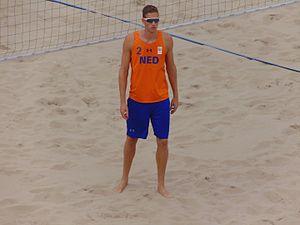
Christiaan Varenhorst, né le 6 mai 1990 à La Haye, est un joueur de beach-volley néerlandais, apparu sur le circuit professionnel en 2007.